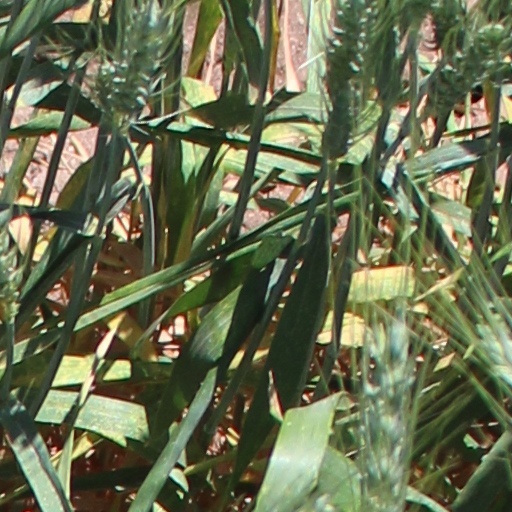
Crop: wheat